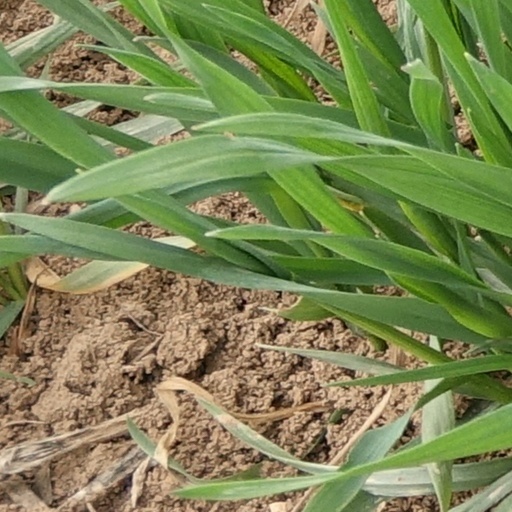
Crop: wheat